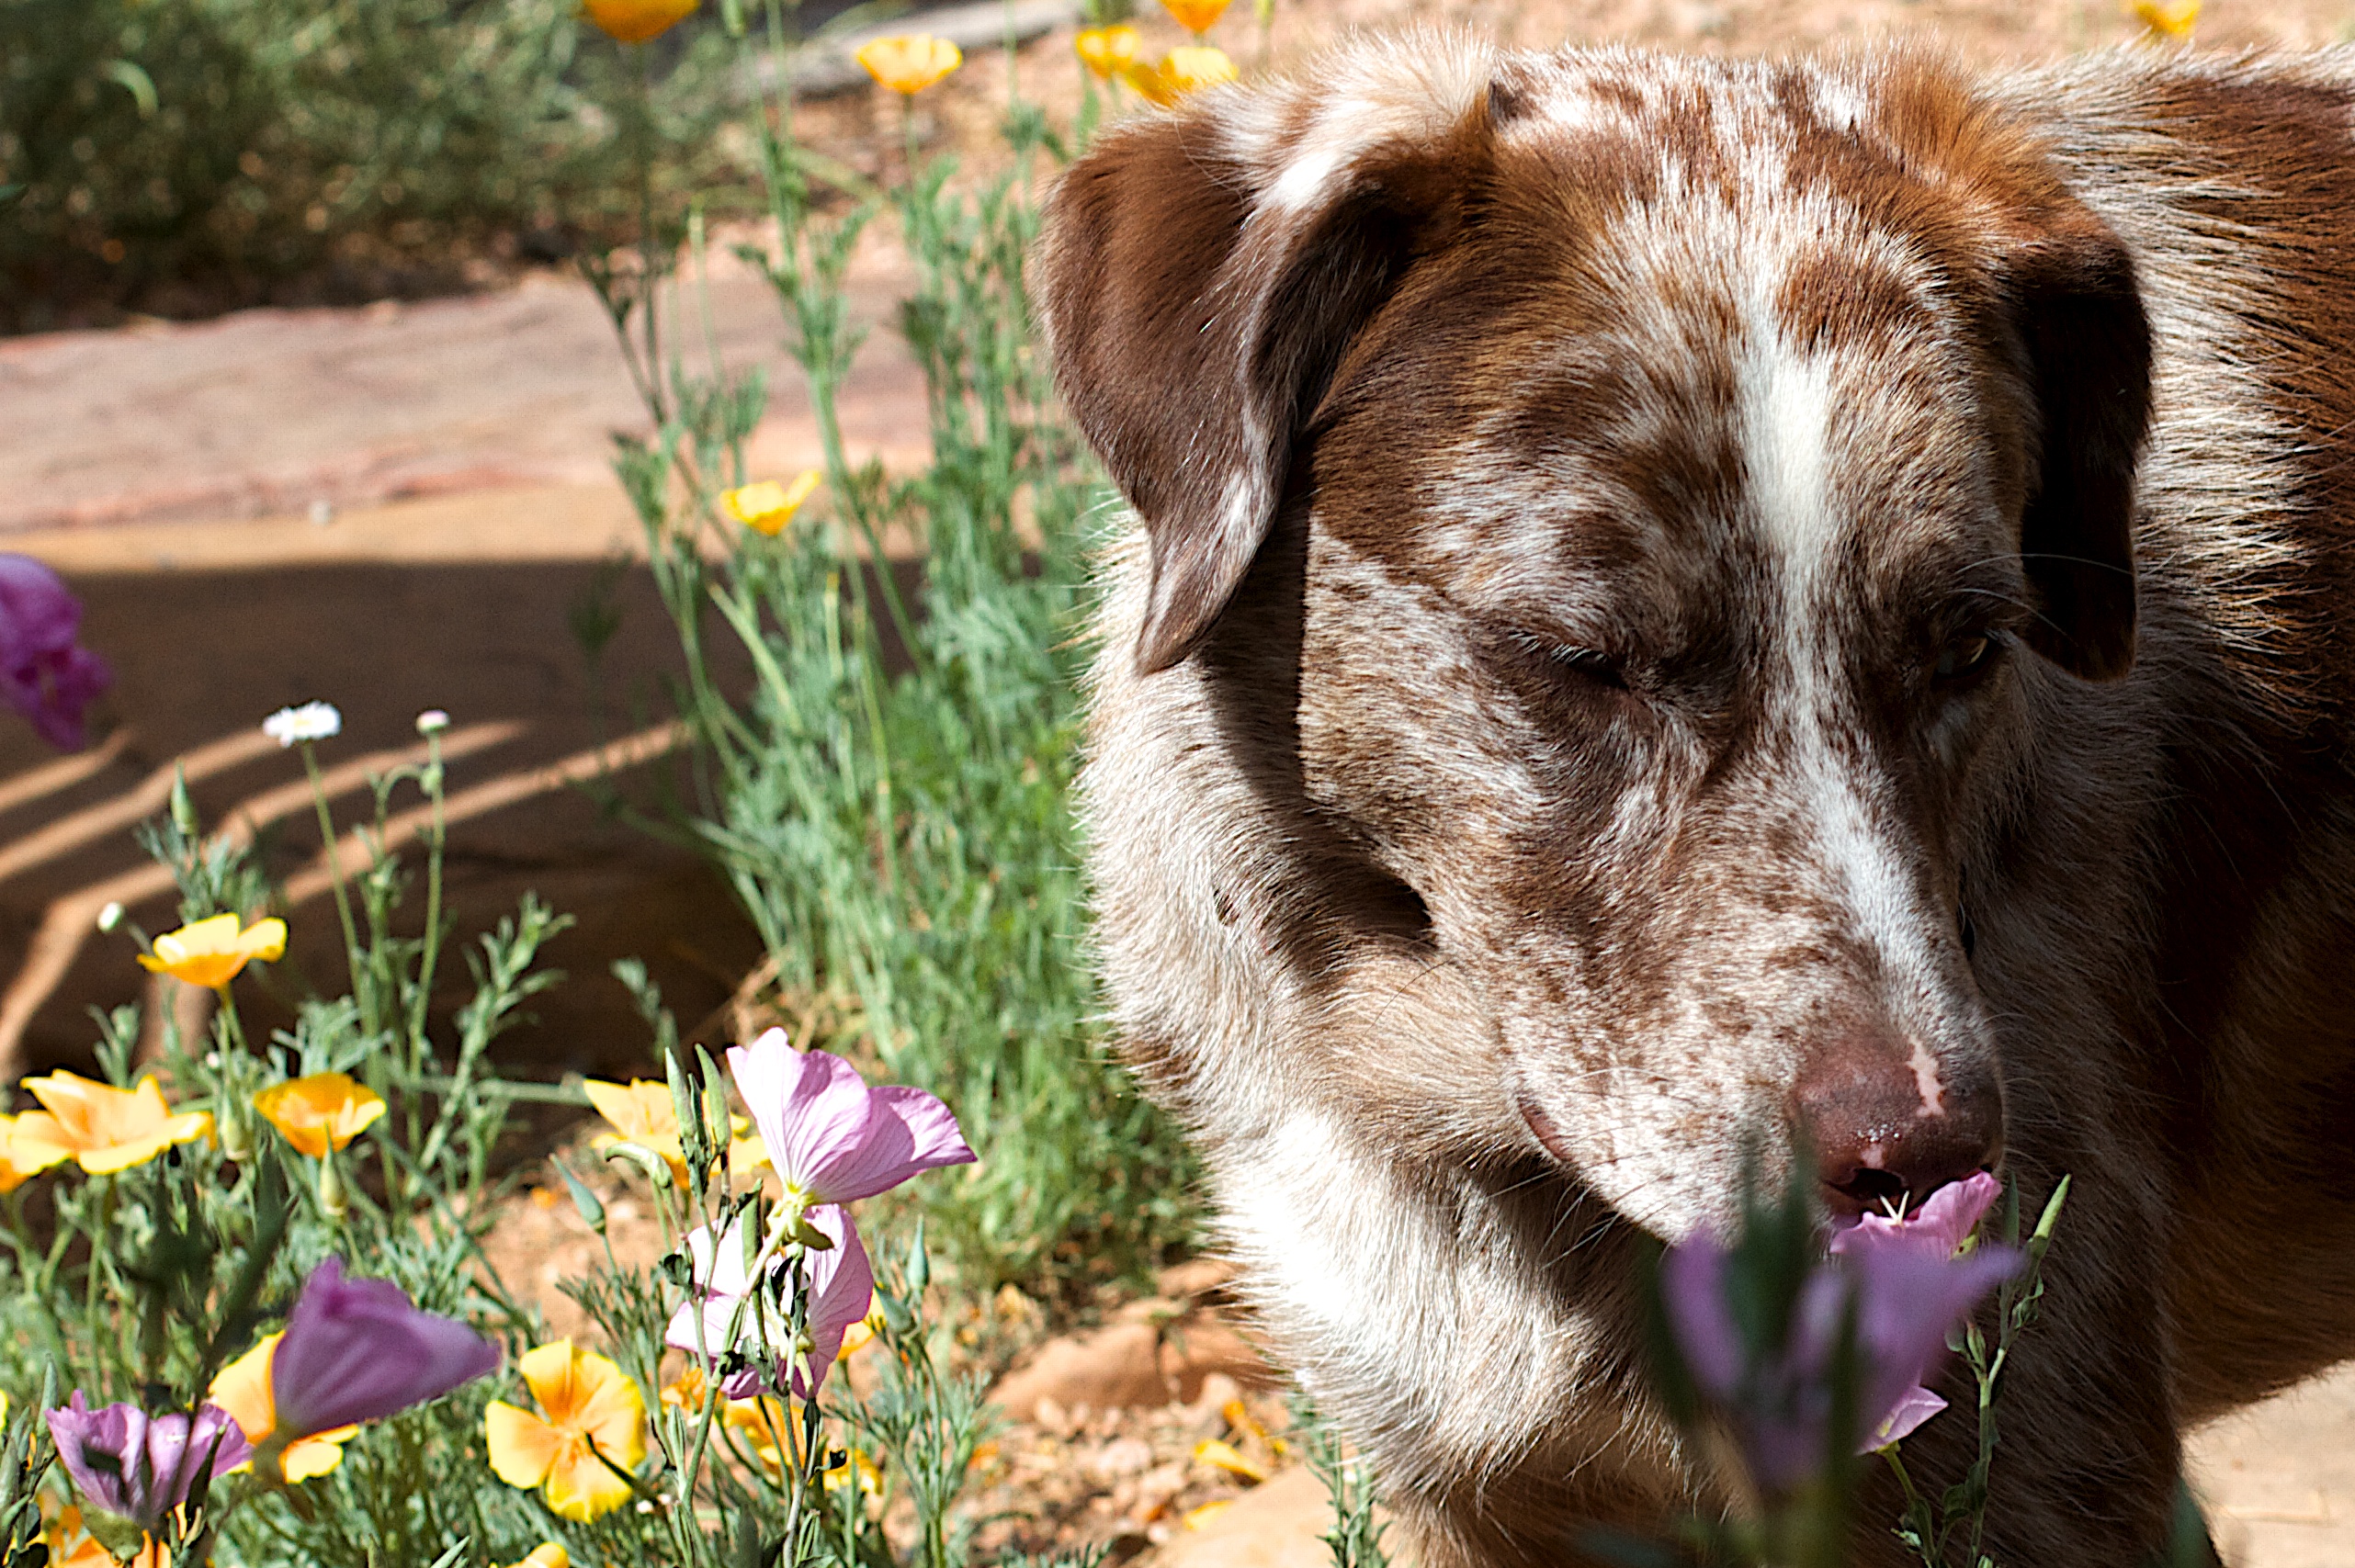
grass, flower, puppy, dog, mammal, vertebrate, felix, dog like mammal, dog crossbreeds